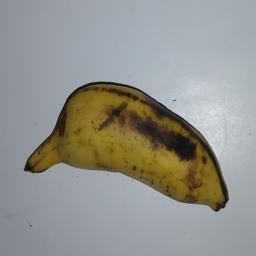
Banana variety: Champa Kola